Press box

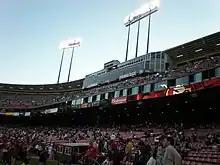

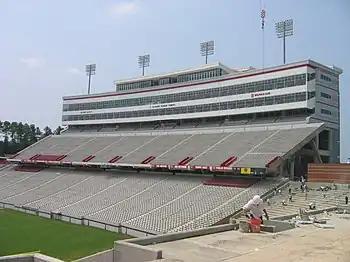

The press box is a special section of a sports stadium or arena that is set up for the media to report about a given event. It is typically located in the section of the stadium holding the luxury box and can be either enclosed or open to the elements. In general, newspaper writers sit in this box and write about the on-field event as it unfolds. Television and radio announcers broadcast from the press box as well. Finally, in gridiron football, some coaches (especially offensive coordinators) prefer to work from the press box instead of from the sideline in order to have an "all 22" view of both the offensive and defensive players, along with coaching personnel ordered to by physicians due to medical conditions, or injuries which require rehabilitation and prevent them from being on the sidelines due to risk of further injury. For college and professional basketball, a "press row" along the sideline across the way from the scorer's table is set up instead for broadcasters and statisticians, while most writers work from a traditional press box position.